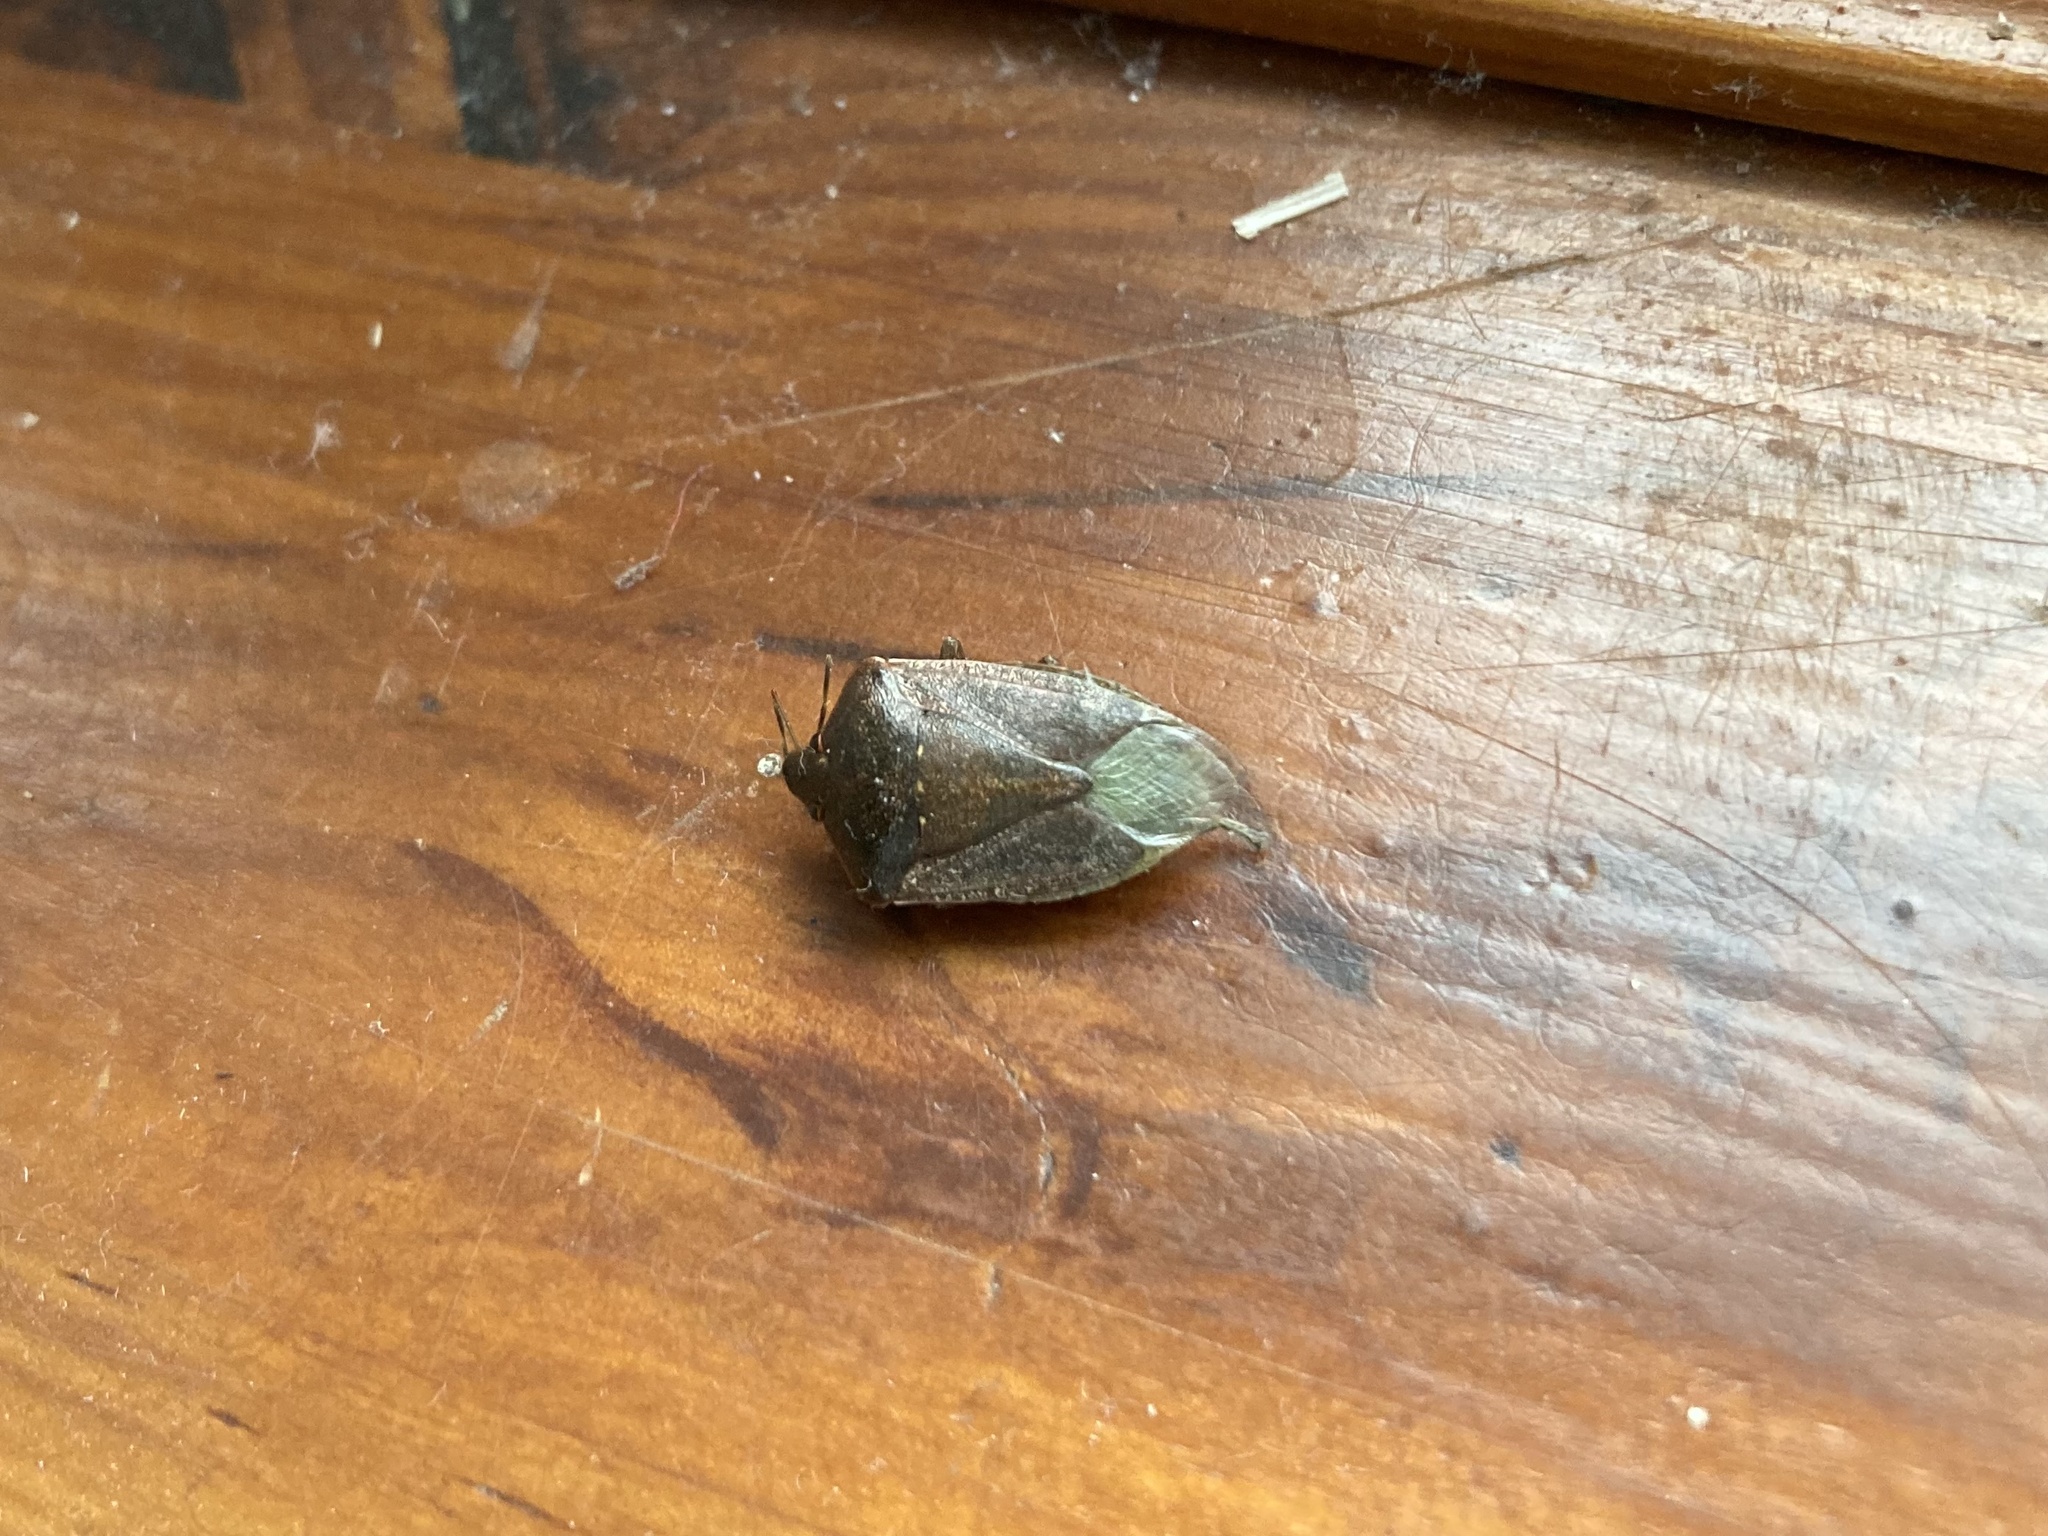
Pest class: stink_bug